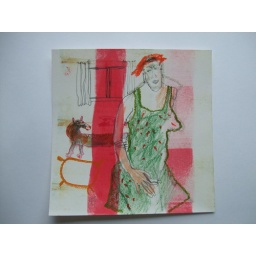
Lady in green dress